Maggot therapy

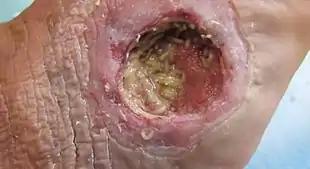
Maggot debridement therapy on a wound from a diabetic foot

Maggot debridement therapy (also known as MDT, larval therapy, or simply maggot therapy) is a type of biotherapy involving the introduction of live, disinfected maggots (fly larvae) into non-healing skin and soft-tissue wounds of a human or other animal for the purpose of cleaning out the necrotic (dead) tissue within a wound (debridement), and disinfection.